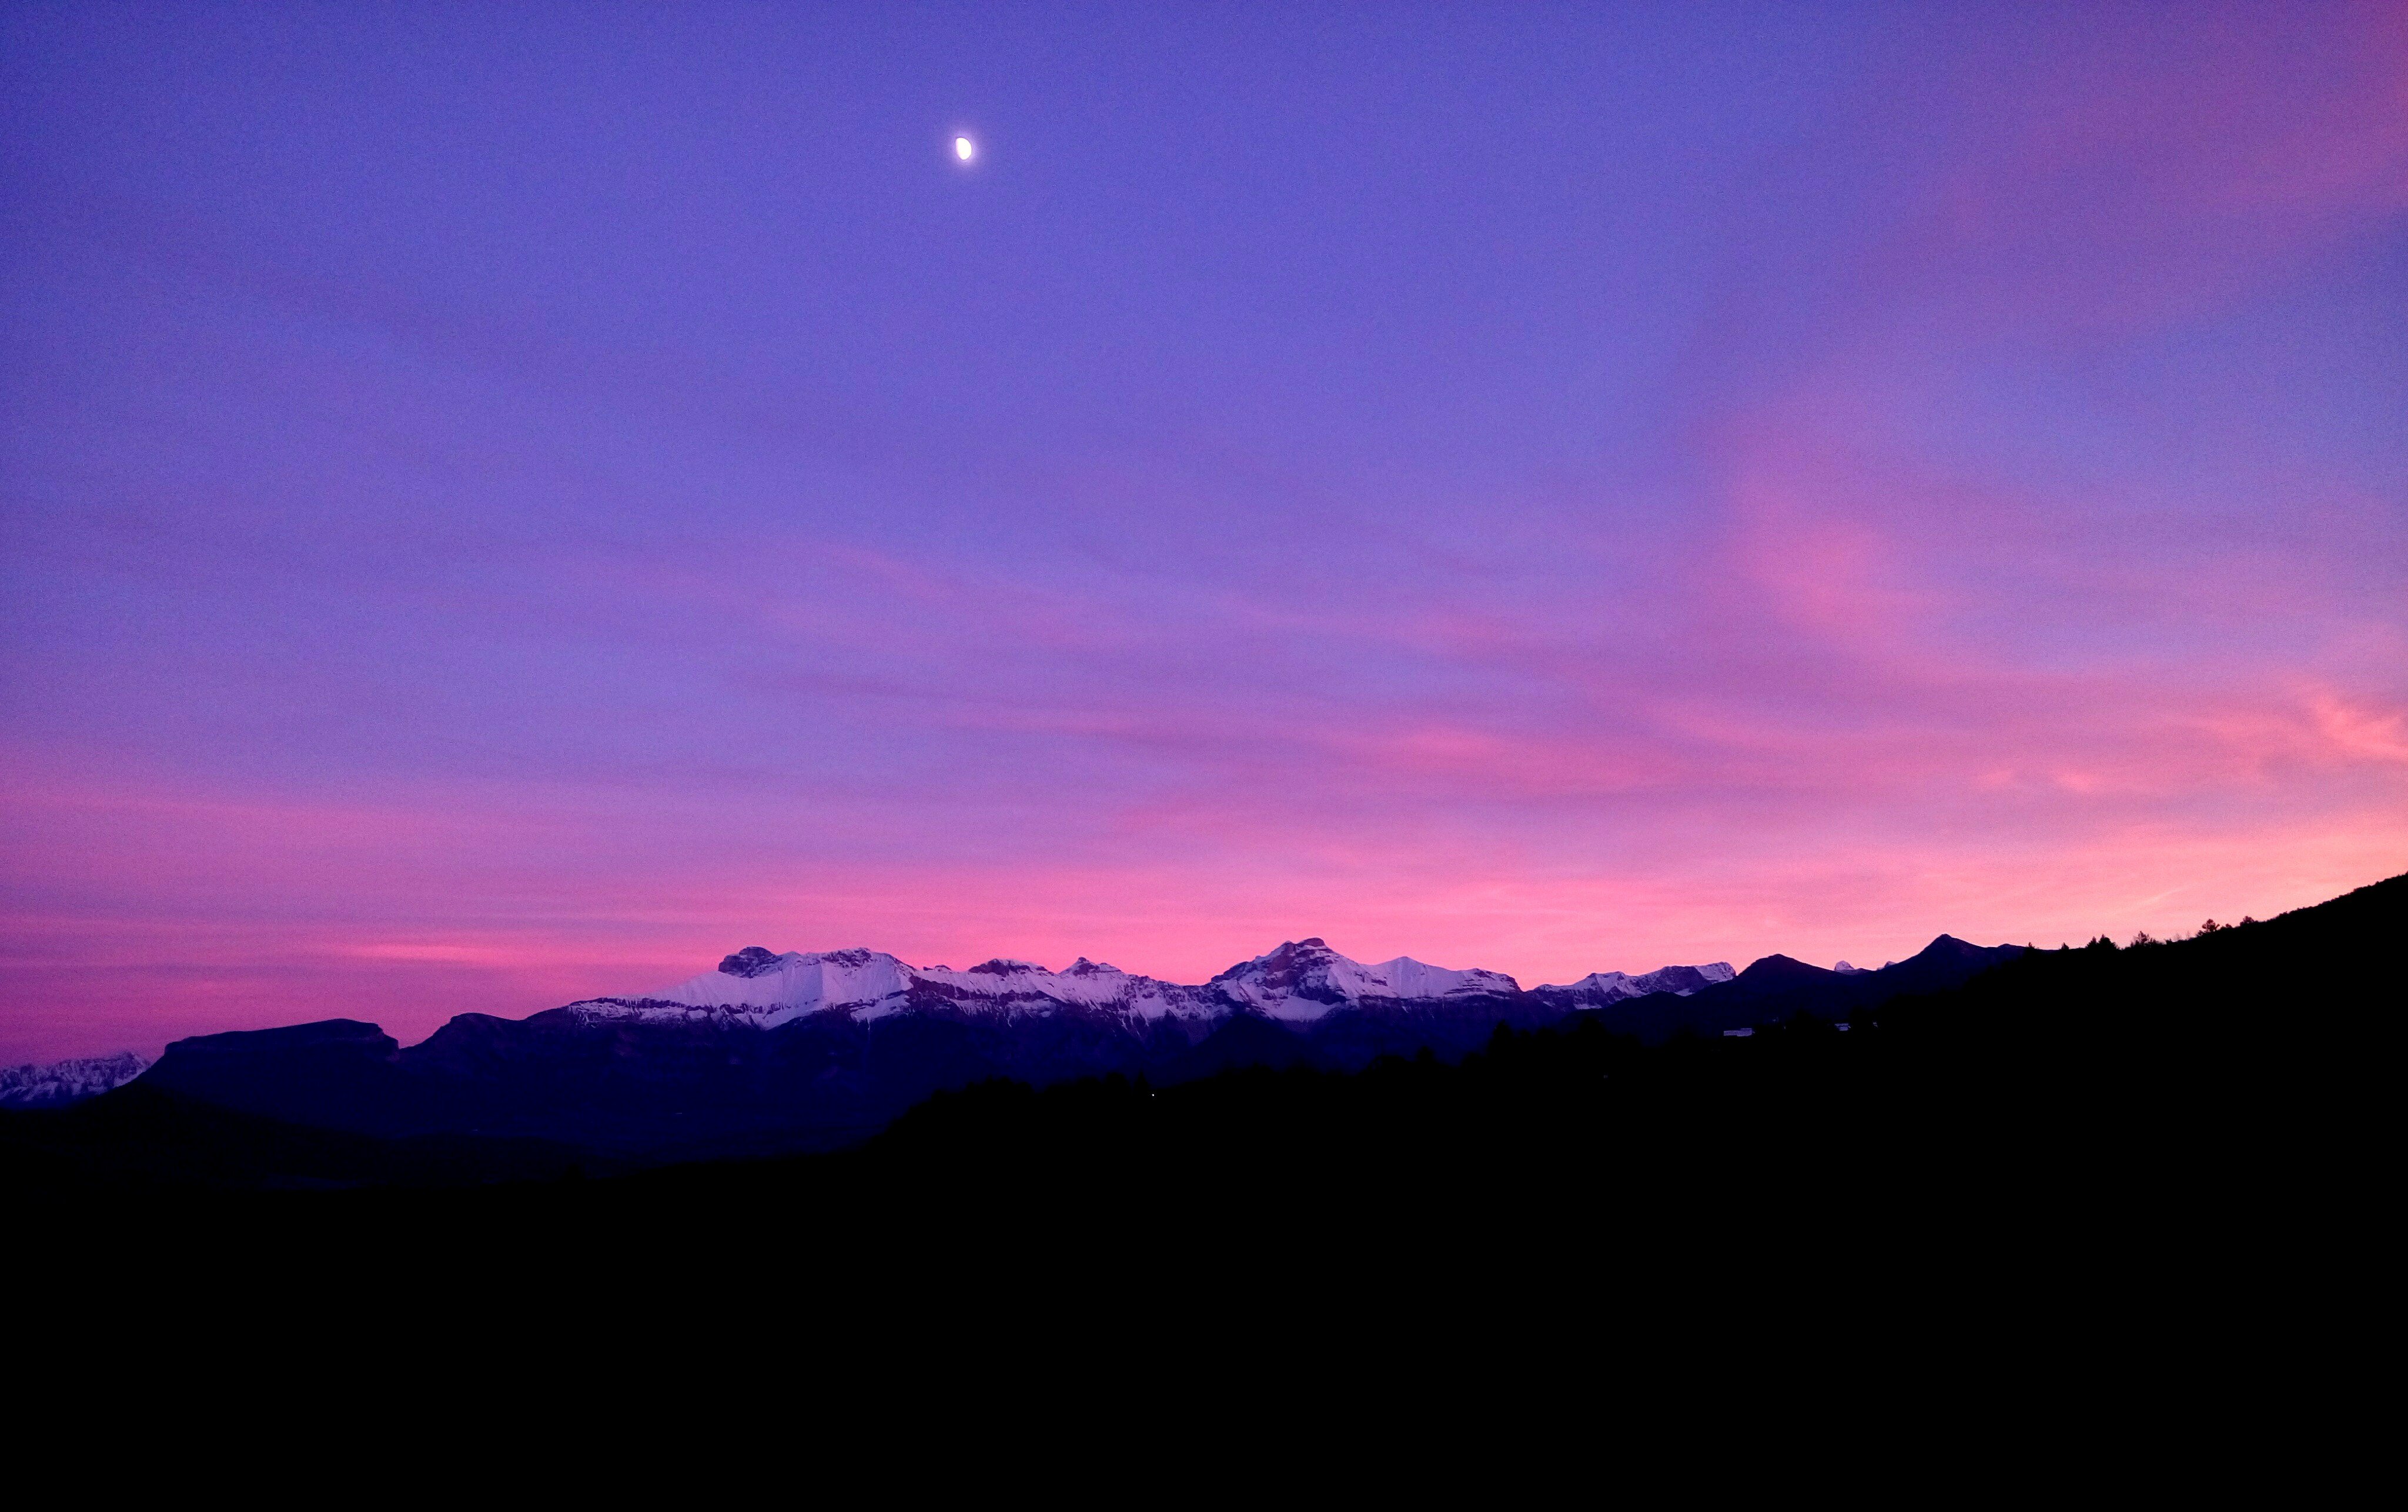
horizon, mountain, cloud, sky, sunrise, sunset, morning, dawn, atmosphere, dusk, evening, afterglow, mountainous landforms, red sky at morning